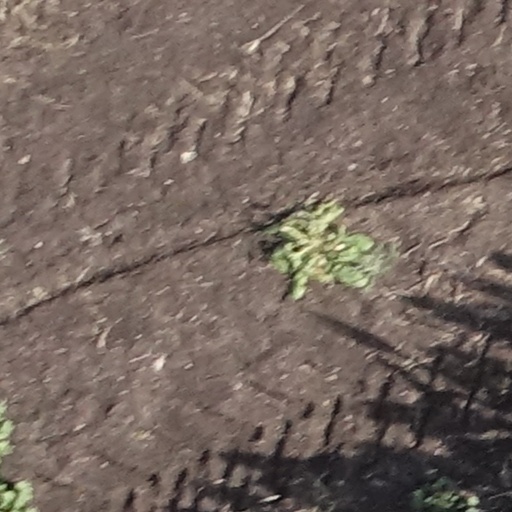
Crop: sorghum